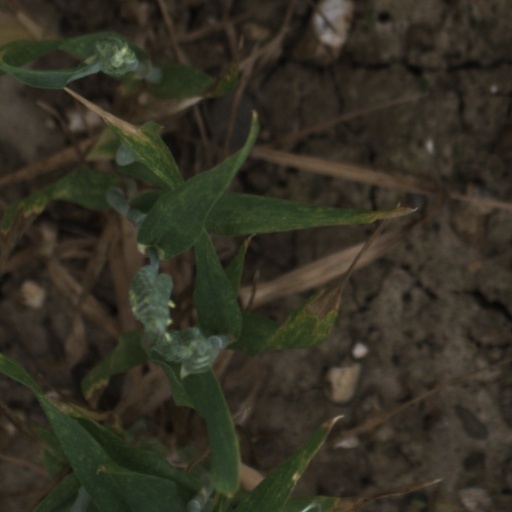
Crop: wheat